Harald Magnus Andreassen

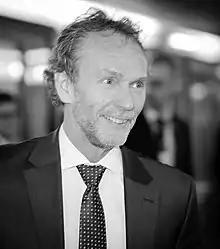
Harald Magnus Andreassen,2018

He graduated from the University of Oslo with the cand.oecon. degree in 1984. He was a board member of the Foundation for Student Life in Oslo from 1982 to 1984. He worked for the Norwegian Bankers' Association from 1984 to 1989 and Econ from 1989 to 1994 before becoming chief economist in Elcon Securities. Since 1999 he holds the same job in First Securities. He has also been involved in the Norwegian Polytechnic Society. He is often used as a commentator in news media.